Nomadic empire

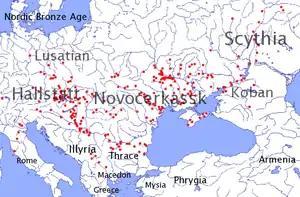
Distribution of "Thraco-Cimmerian" finds.

The Cimmerians were an ancient Indo-European people living north of the Caucasus and the Sea of Azov as early as 1300 BCE until they were driven southward by the Scythians into Anatolia during the 8th century BCE. Linguistically they are usually regarded as Iranian, or possibly Thracian with an Iranian ruling class.